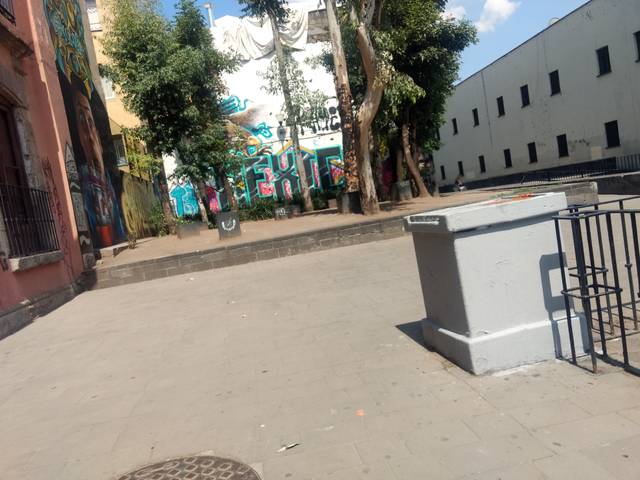
Region: Mexico
Coordinates: 19.427, -99.136